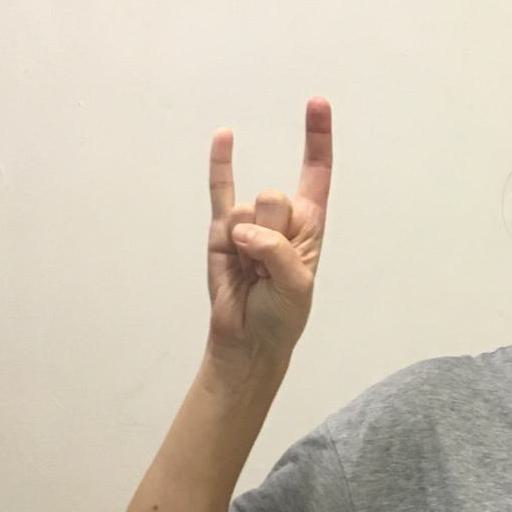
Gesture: rock